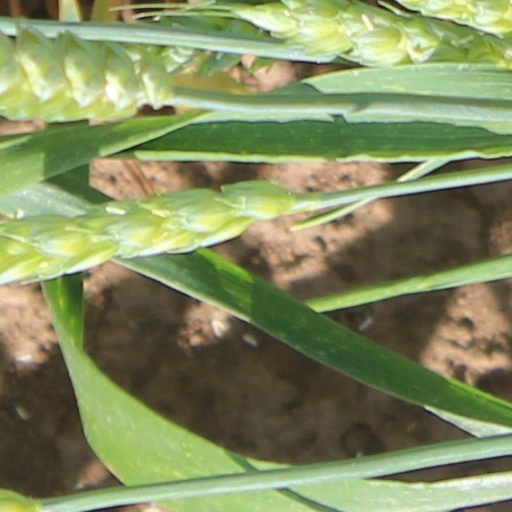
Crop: wheat